World Axe Throwing League

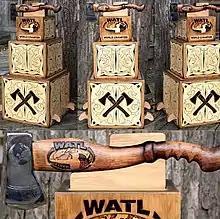
World Axe Throwing Championship trophy, 2017-2021

Scoring is a match system where ten axes are thrown per match. The player with the highest points of their ten thrown axes wins the match. In case of a tie, a "sudden death" throw is made for the highest score. Sudden death throws are done until one thrower scores higher than the other. Scoring is determined by where the axe strikes into the target. The WATL targets have a red bullseye ring, followed by five empty rings, and then a blue ring. The scoring is 6, 5, 4, 3, 2, and 1 point respectively. Additionally, there are blue dots in the 1 point ring, known as "kill-shot," which can only be used when called, twice per match for 7 or 8 points. Point designation is based on the highest point value the axe touches when it lands and sticks.